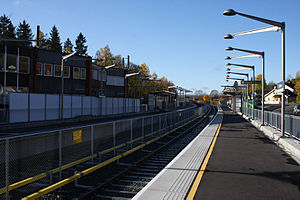
Gjettum Station
Gjettum Station.
Gjettum Station er en metrostation på Kolsåsbanen på T-banen i Oslo. Stationen blev åbnet 12. oktober 2014 som erstatning for den gamle Gjettum Station og Valler Station, der blev nedlagt i 2006, da Kolsåsbanen blev lukket for opgradering.